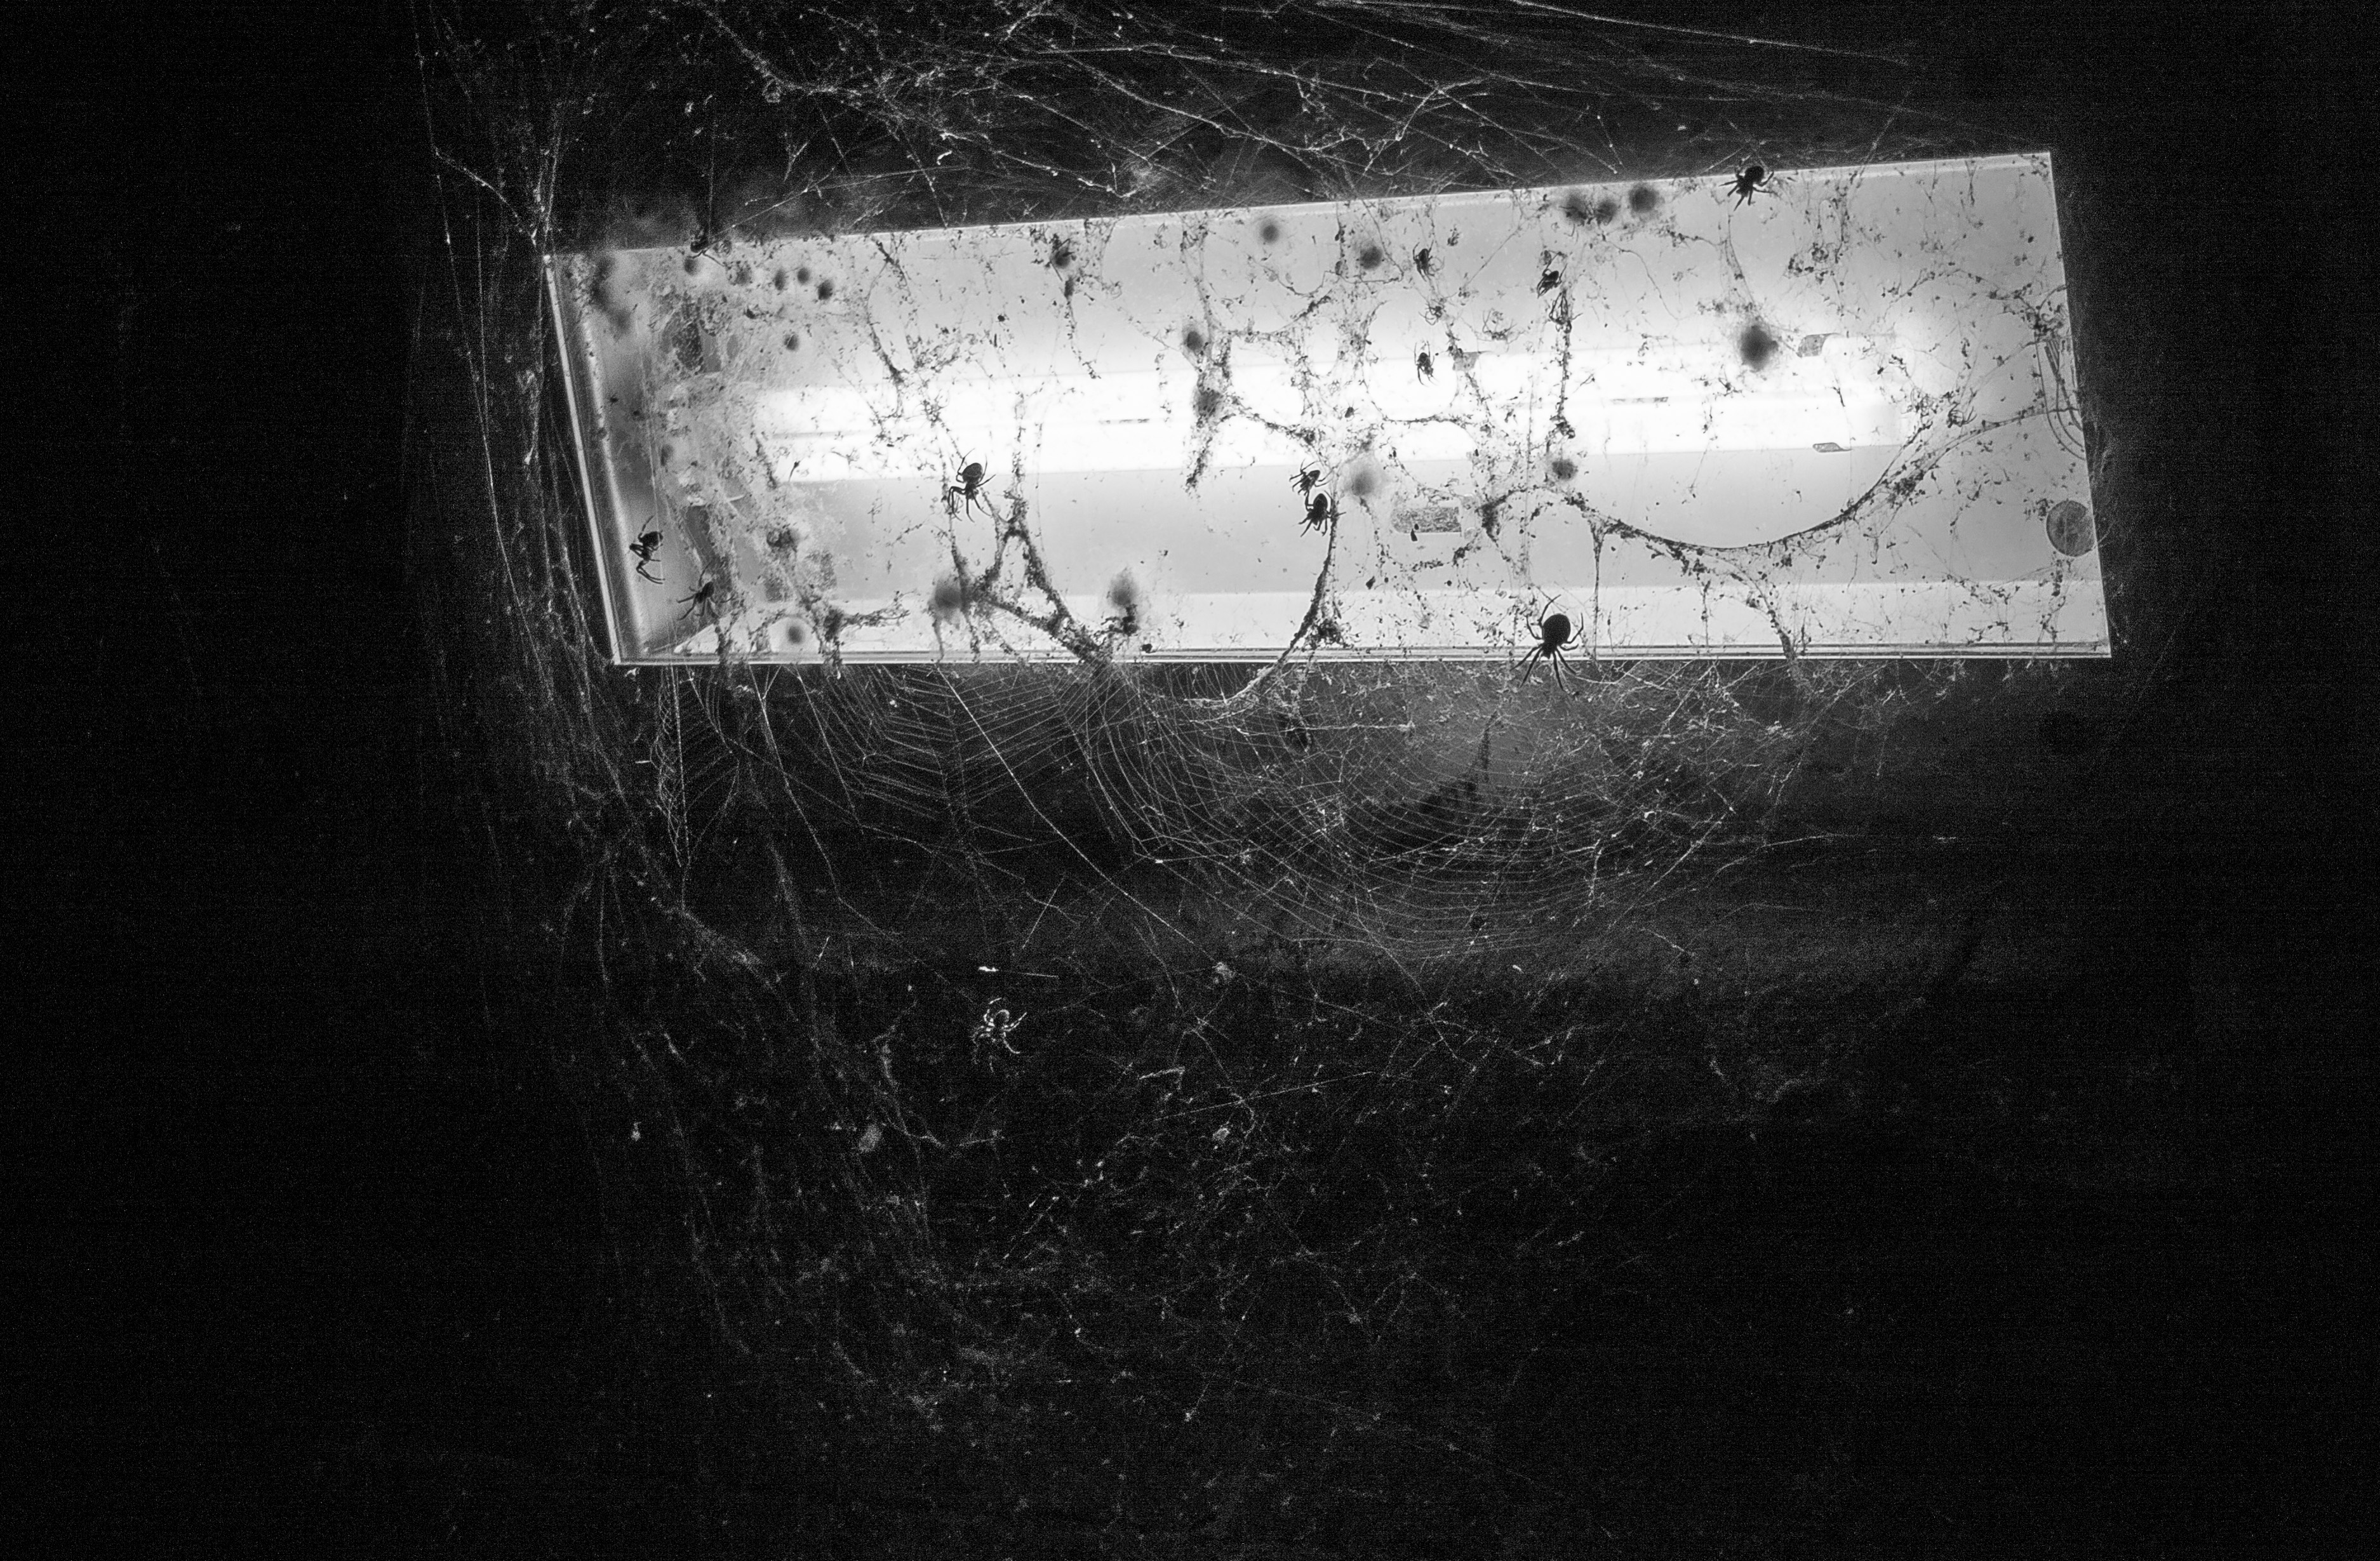
light, black and white, white, night, photography, texture, number, canon, halloween, shadow, darkness, black, monochrome, lighting, manchester, canon40d, underpass, shape, spiders, rochdalecanal, manchesterunderpass, spidersunderlight, spidersinmanchester, realspiders, manchesterhalloween, monochrome photography